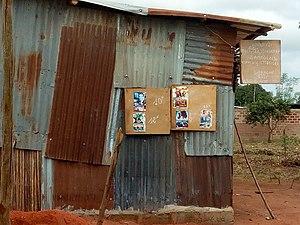
Video Club à Abomey Calavi, c'est un passe temps en voie de disparition.
La culture du Bénin, pays enclavé d'Afrique de l'Ouest, désigne d'abord les pratiques culturelles observables de ses 11 millions d'habitants.